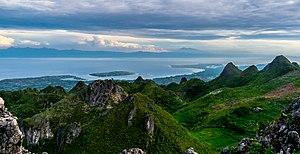
Cebu, en cebuano Sugbo, est une des plus grandes îles des Philippines, située au centre du pays, entre Mindanao au sud et Luçon au nord. Sa plus grande ville est Cebu, capitale de la province du même nom. De forme allongée, elle s'étire sur 225 kilomètres de longueur pour une largeur maximale de 35 kilomètres.